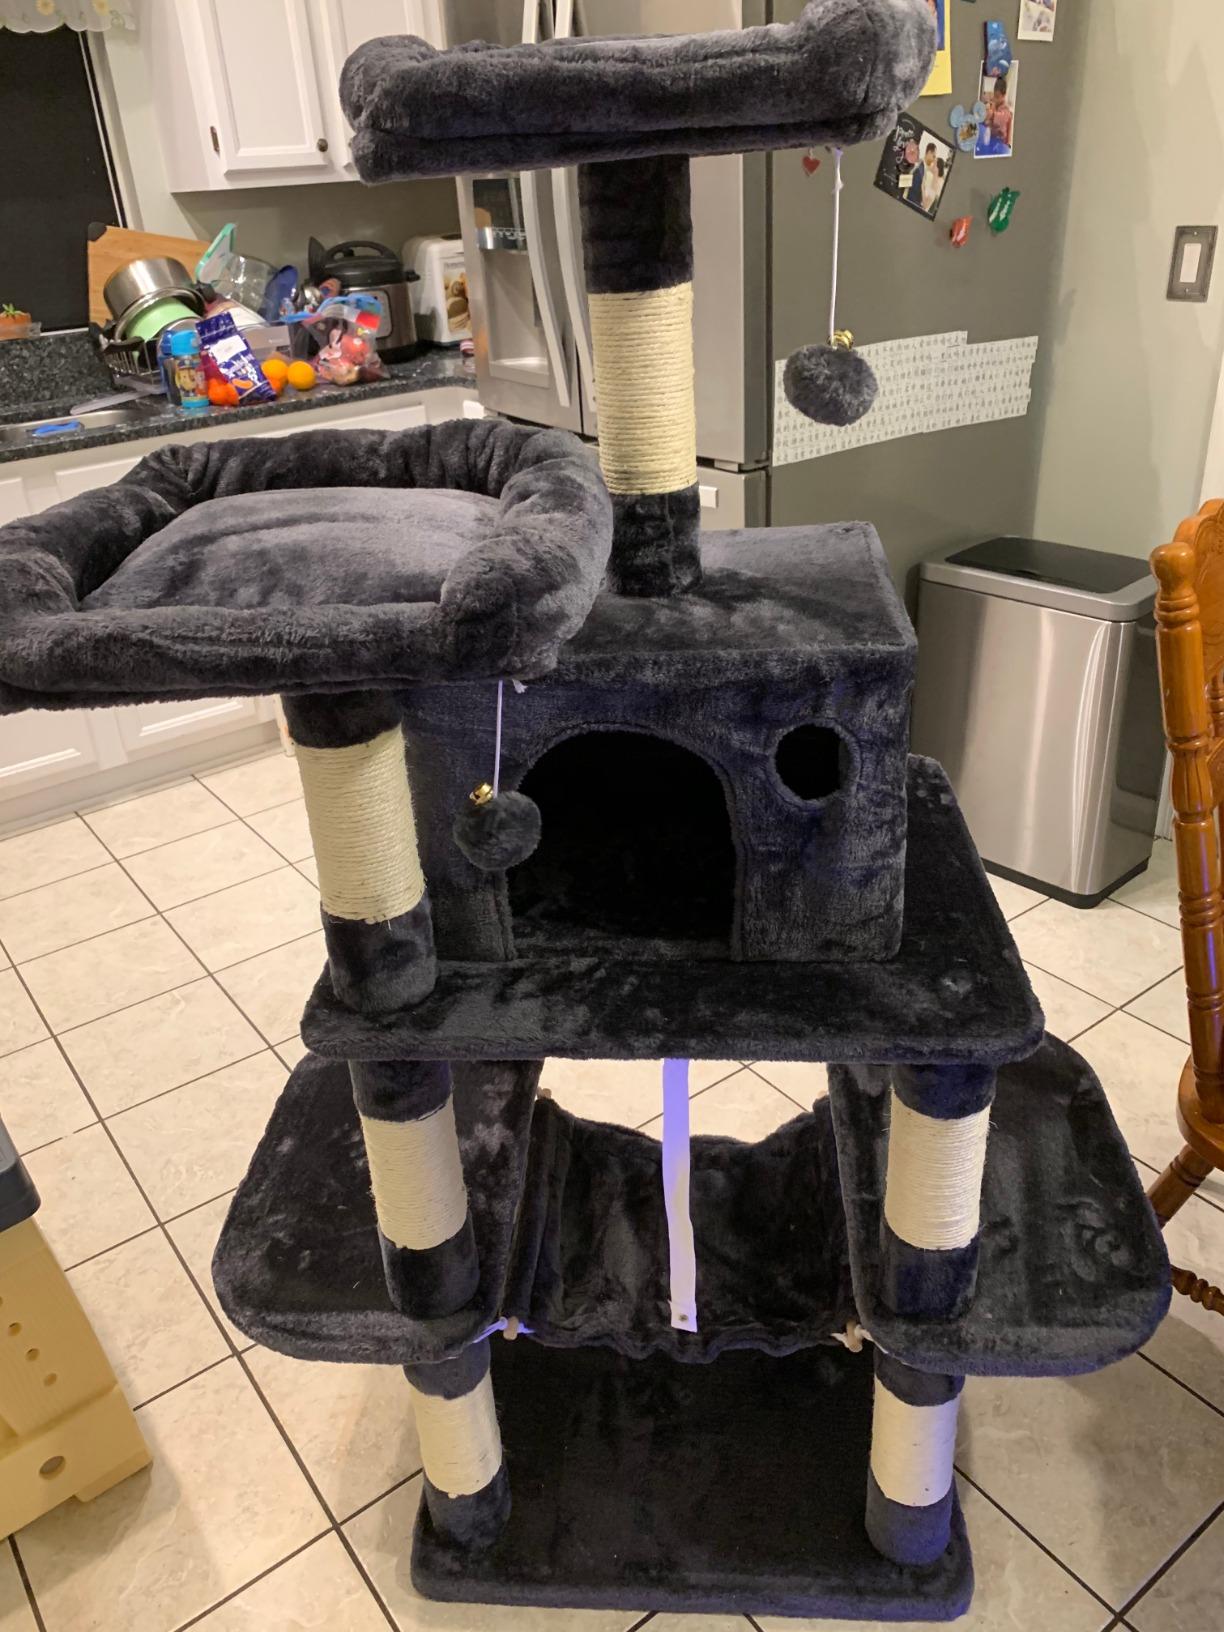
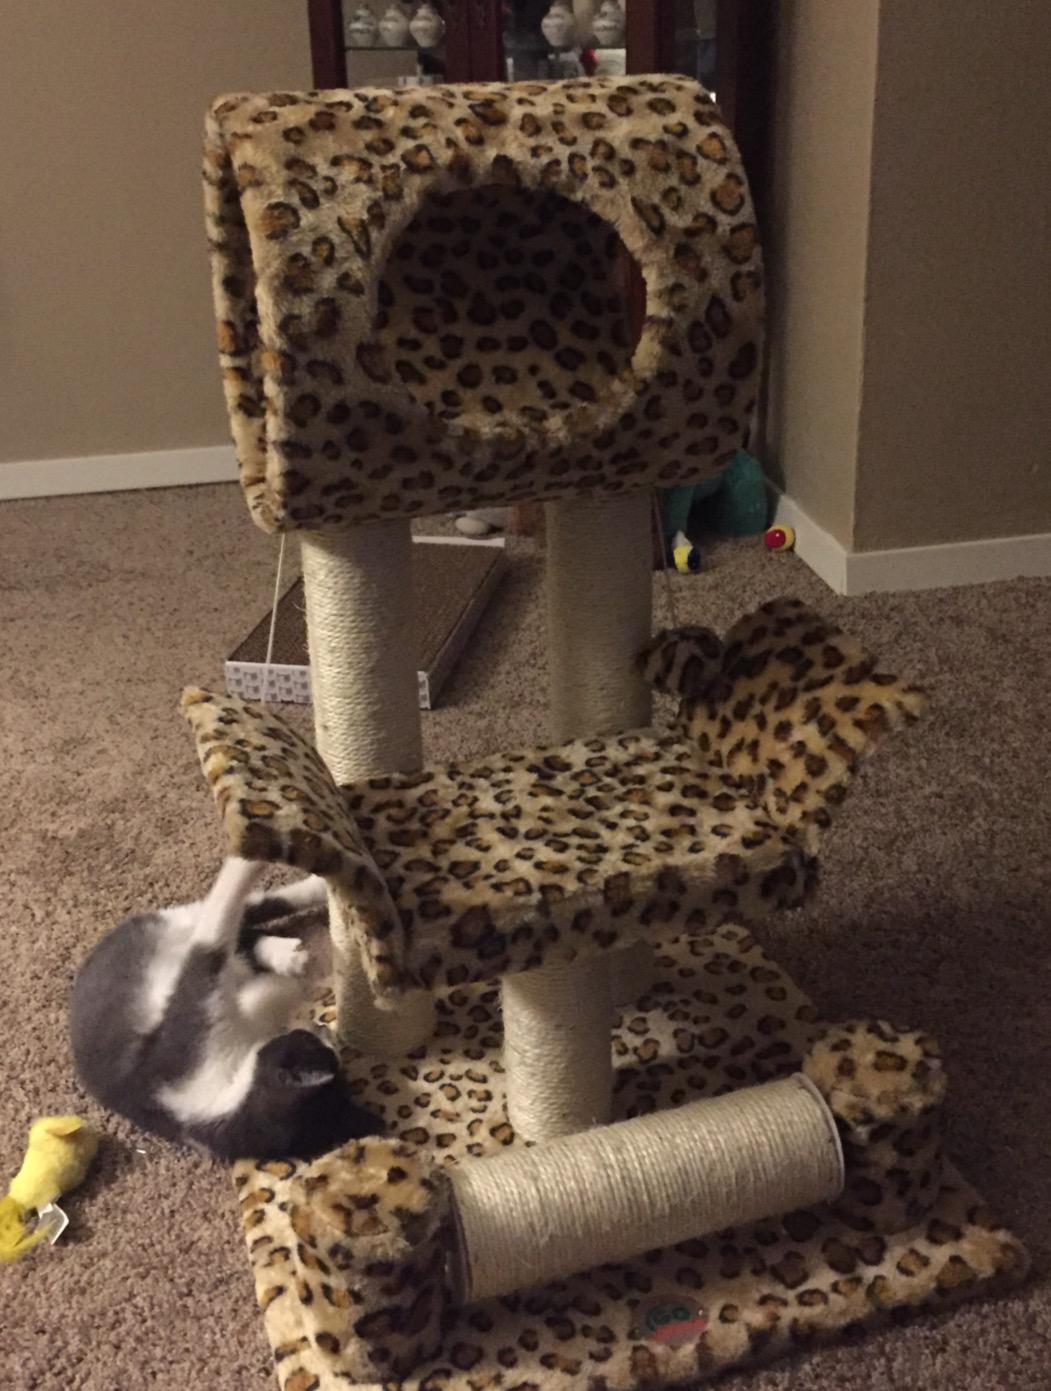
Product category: items_cat tree
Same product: no